Shane Duffy

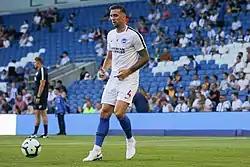
Duffy training for Brighton and Hove Albion ahead of a friendly match against FC Nantes.

Duffy was named in the starting 11 for Brighton in their first ever Premier League fixture on 12 August 2017 where they lost at home to Manchester City 2–0. He played in Brighton's first ever Premier League victory, a 3–1 home win over West Brom on 9 September. Since the start of the 2017–18 season, Duffy continued to regain his first team place, partnering with Dunk once again. By December, he made 128 clearances - more than any other player, and then 173 a month later. Duffy's only FA Cup appearance in the 2017–18 season came in a 2–0 quarter final defeat away to Manchester United on 17 March 2018. In a 1–1 draw against Huddersfield Town on 7 April 2018, he was at fault for a terrible back pass to allow Steve Mounié to slot in the equaliser. After the match, Manager Chris Hughton said: "It was one of those things. When you get a player who has been as good as he has been this season, he will be the first one – and he has been – to hold his hand up. You just hope that any mistake you make doesn't lead to a goal. Unfortunately for us it did." On 4 May 2018, Duffy helped Brighton keep a clean sheet and beat Manchester United 1–0 at home to secure their Premier League status. Duffy played in all but one league game as the Sussex club finished 15th in the league.